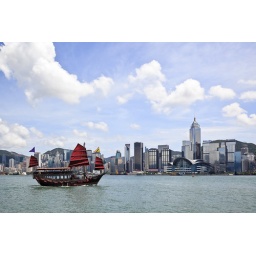
The famous red junk ship in Victoria Harbour with the Exhibition Center, Hong Kong